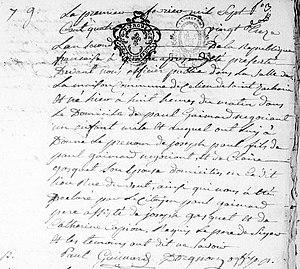
Joseph Paul Gaimard est un médecin et naturaliste français, né le 31 janvier 1793 à Saint-Zacharie et mort le 10 décembre 1858 à Paris.